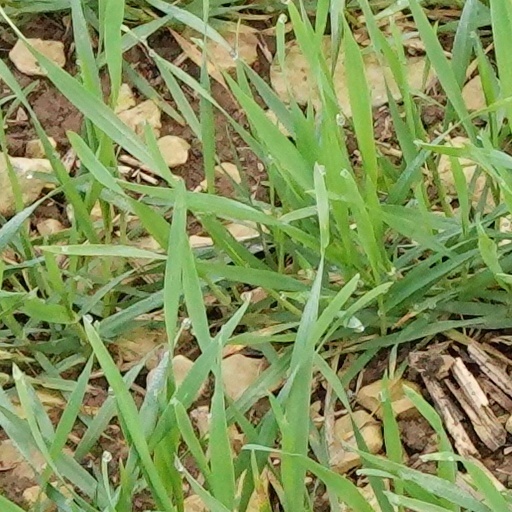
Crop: wheat